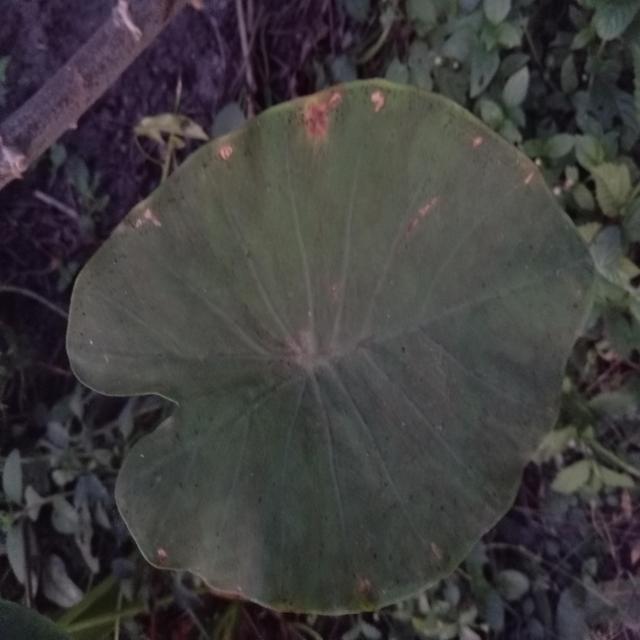
Label: Mid_Blight